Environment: real
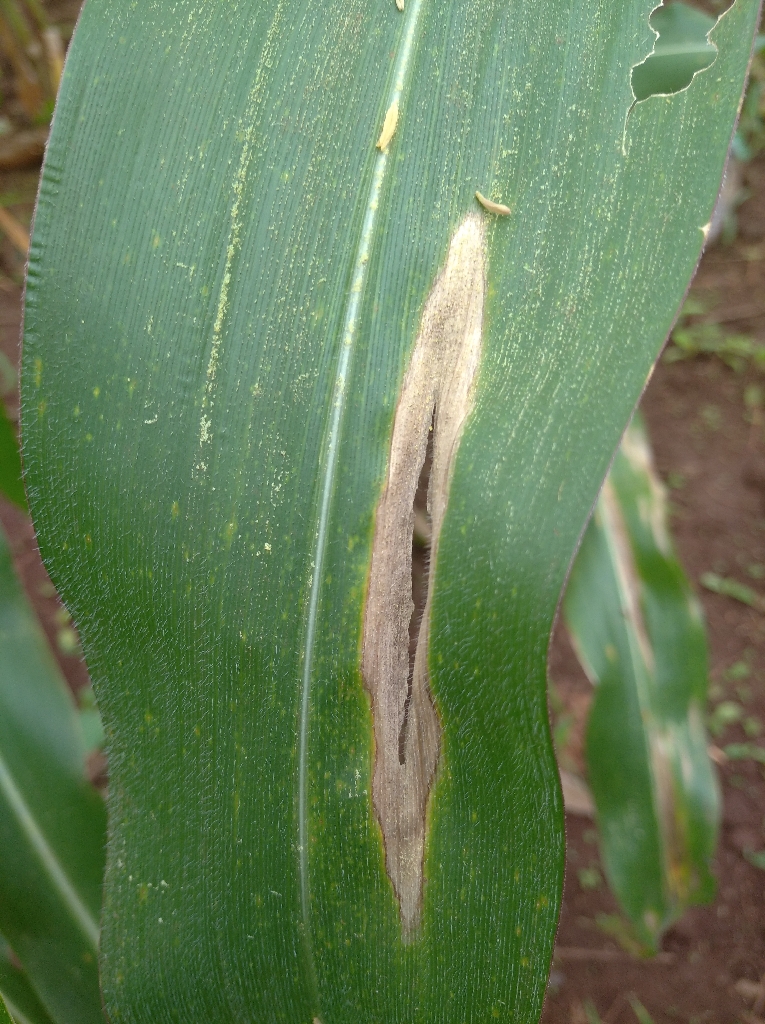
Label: northern_corn_leaf_blight